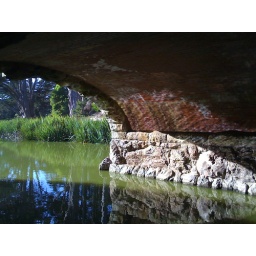
bridge in golden gate park